Wendy Artin

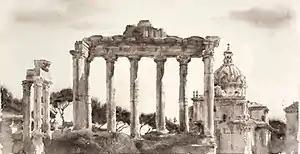
Wendy Artin, Temple of Saturn with Pines, 2018

Much of Artin's artwork is based on statues. Artin’s large monochromatic watercolors of the Parthenon frieze have been displayed in Rome, in Boston, and in the 2015 exhibit "Rocks, Paper, Memory: Wendy Artin's Watercolor Paintings of Ancient Sculpture", at the Kelsey Museum of Archaeology in Michigan, curated by Christopher Ratté.